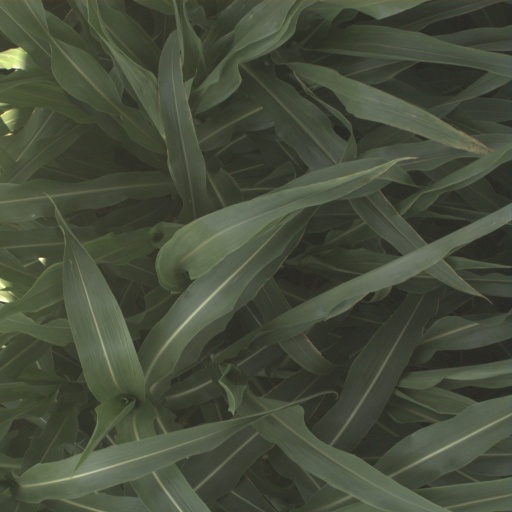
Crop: sorghum